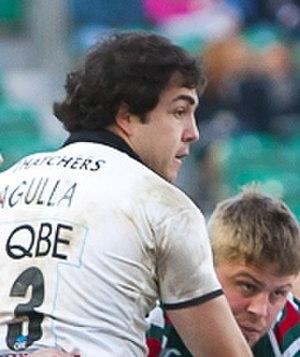
Horacio Agulla, né le 22 octobre 1984 à Buenos Aires, est un joueur argentin de rugby à XV, évoluant au poste d'ailier. Il compte 63 sélections nationales en équipe d'Argentine.